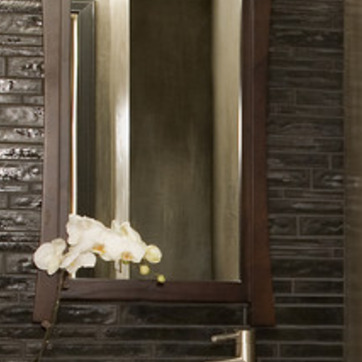
Material: mirror